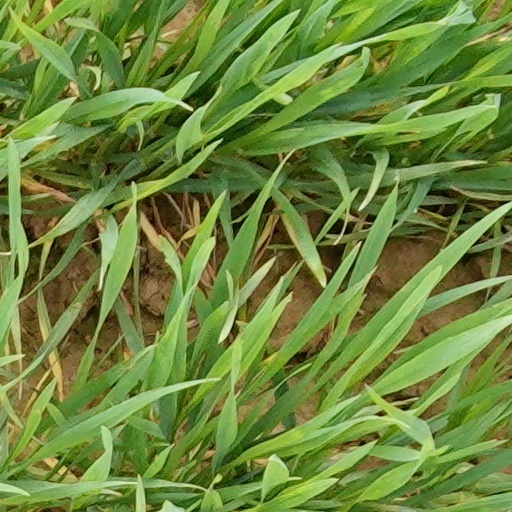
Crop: wheat